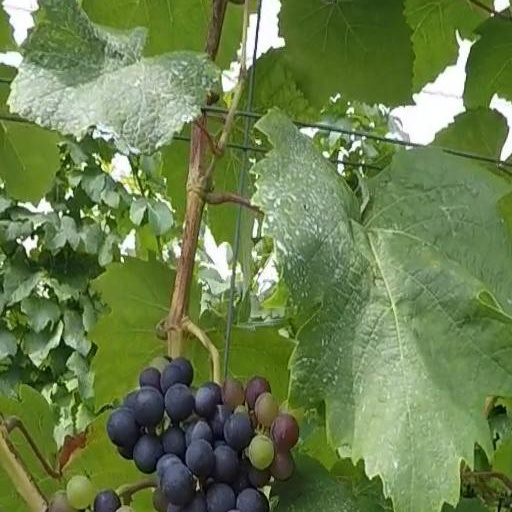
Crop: grape